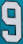
Number: 9